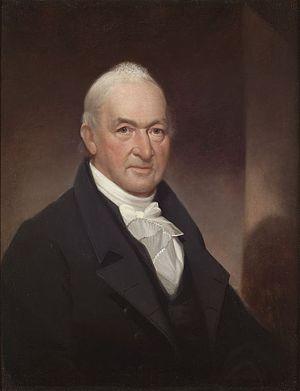
Benjamin Tallmadge, né le 11 ou 25 février 1754 à Brookhaven et mort le 7 mars 1835 à Litchfield, est un homme politique américain, membre de la Chambre des représentants des États-Unis pour le Connecticut.